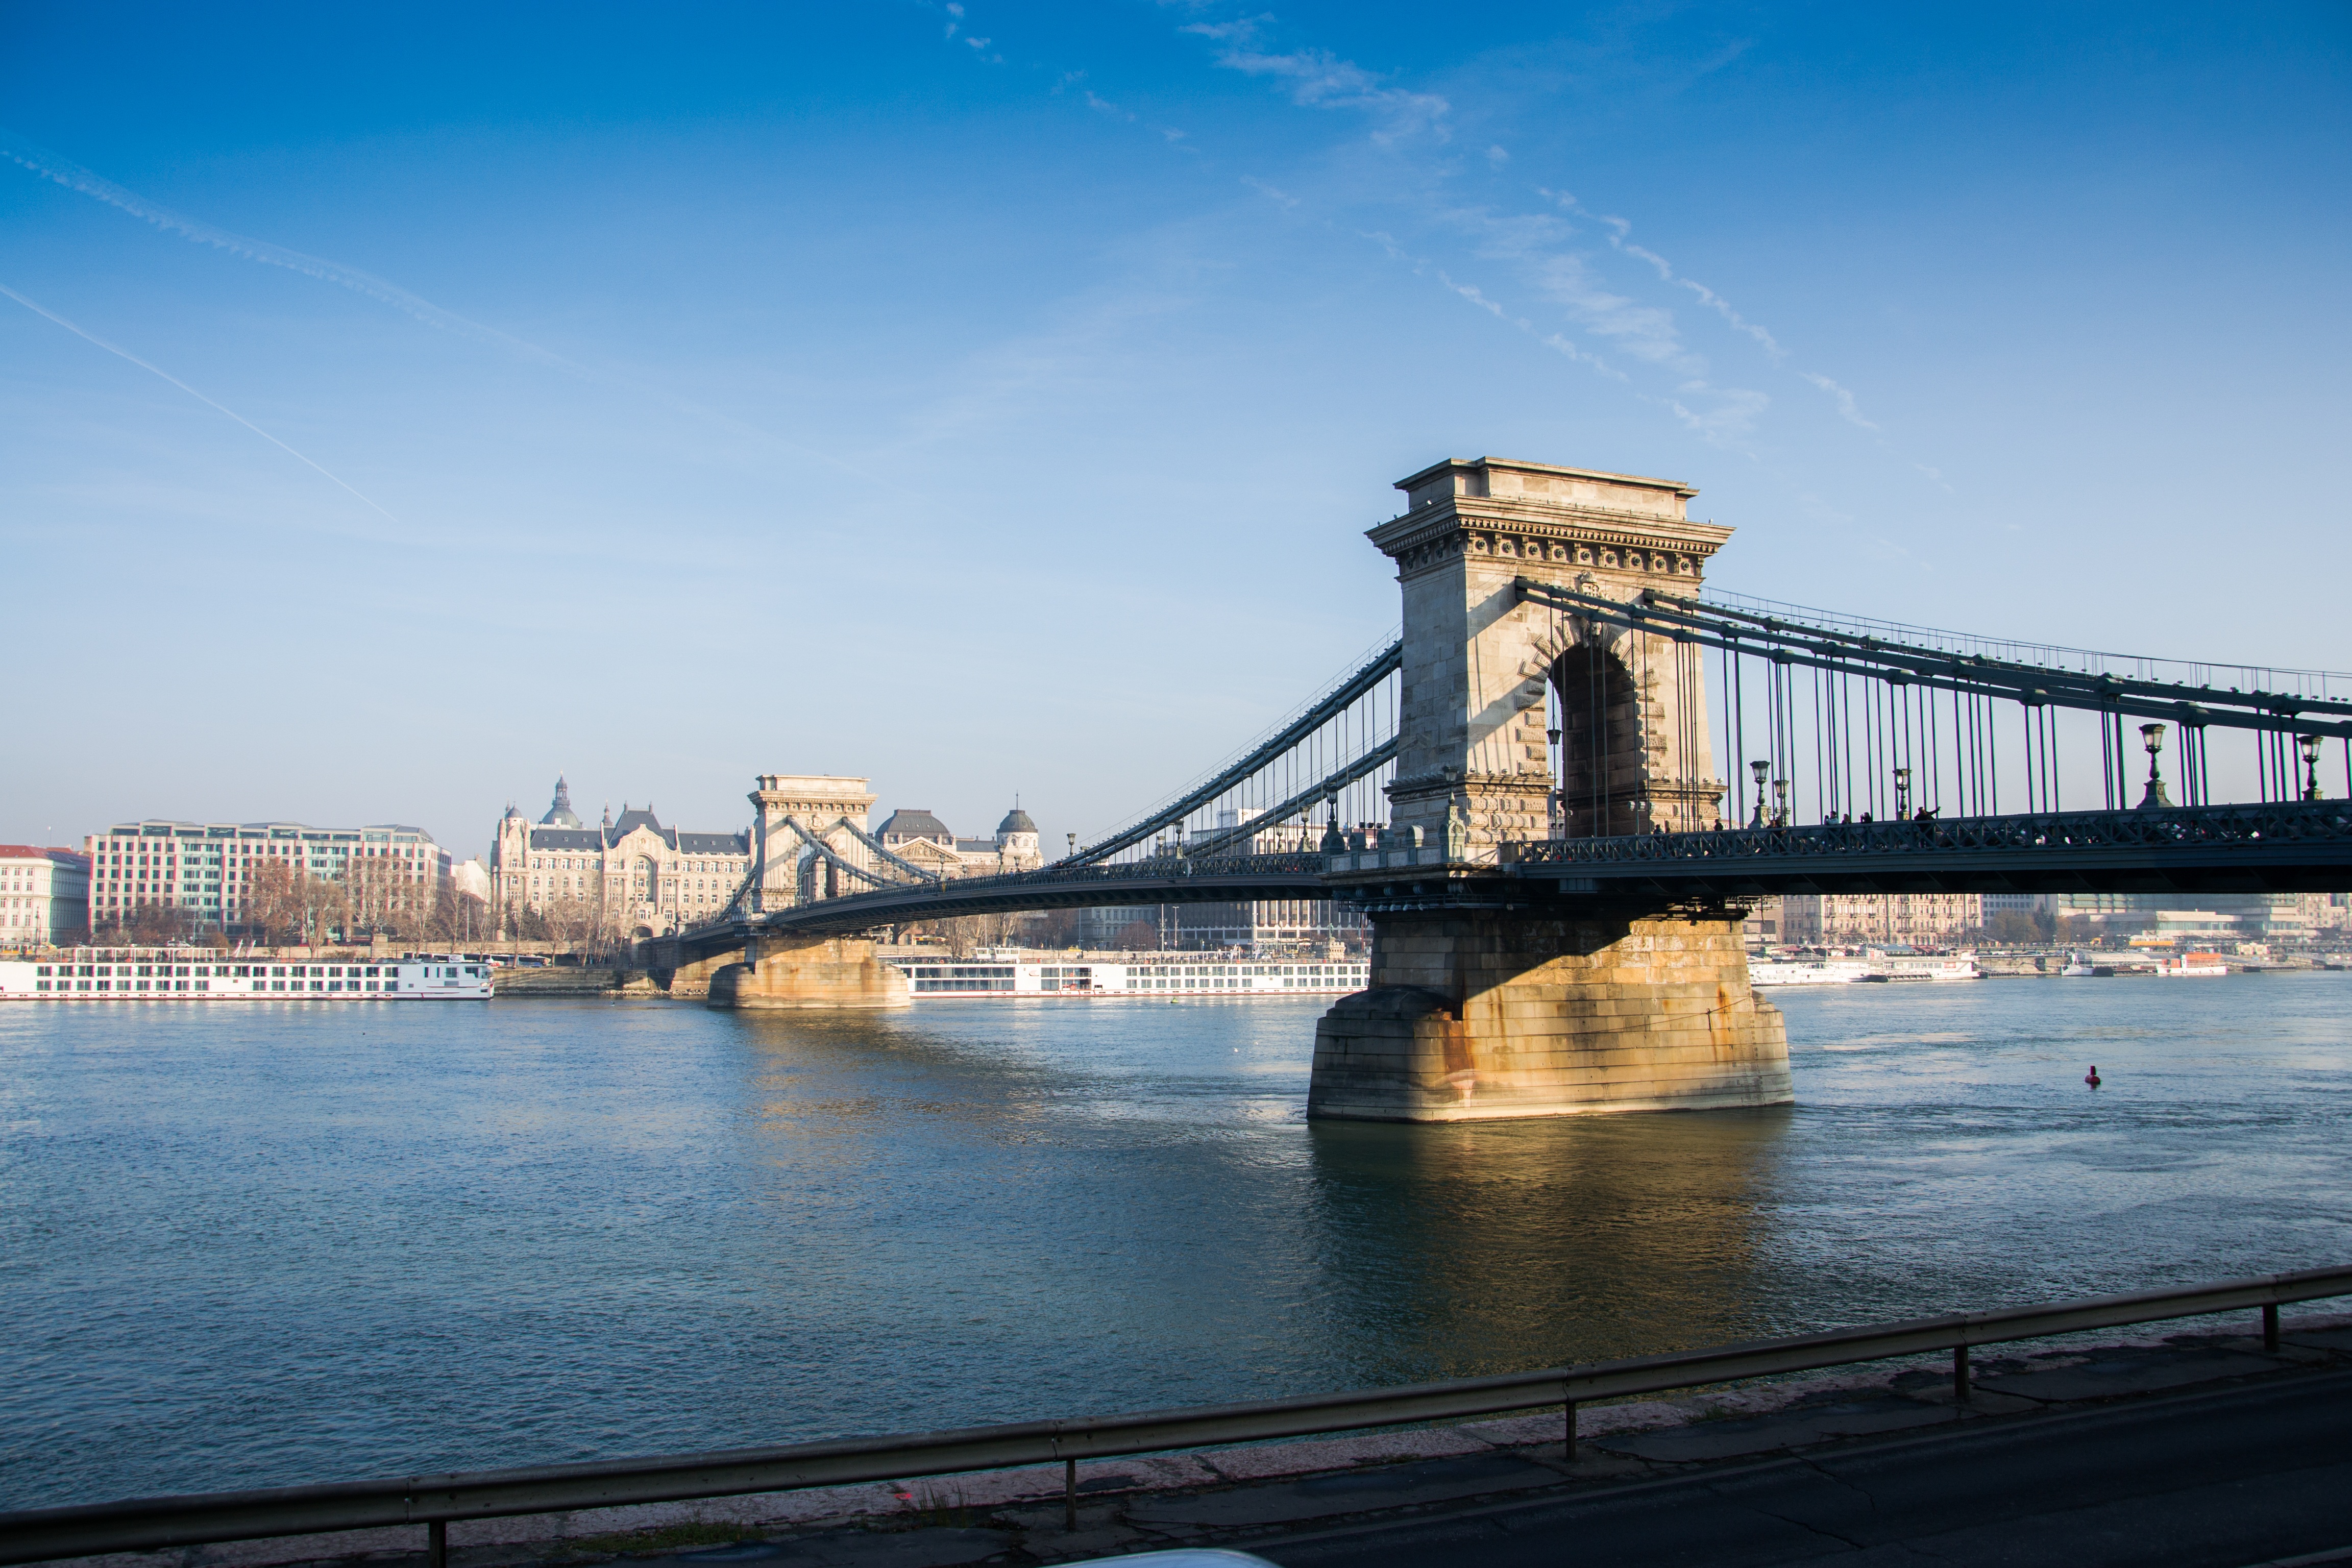
sea, water, architecture, bridge, morning, building, pier, river, cityscape, dusk, evening, reflection, landmark, places of interest, danube, budapest, hungary, steel structure, arch bridge, cantilever bridge, nonbuilding structure